Adonal Foyle

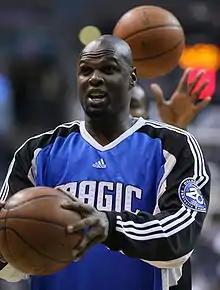
Adonal Foyle in 2008

Adonal David Foyle (born March 9, 1975) is a Vincentian-American former professional basketball center. He was selected by the Golden State Warriors with the eighth overall selection of the 1997 NBA draft. Foyle played ten seasons with the Warriors until the team bought out his contract on August 13, 2007. At the time, he had been Golden State's longest-tenured player. He then played two seasons with the Orlando Magic and part of the season with the Memphis Grizzlies, sat out the next season due to knee surgery, and retired. , Foyle does Warriors post-game commentary for ABC 7 in San Francisco.